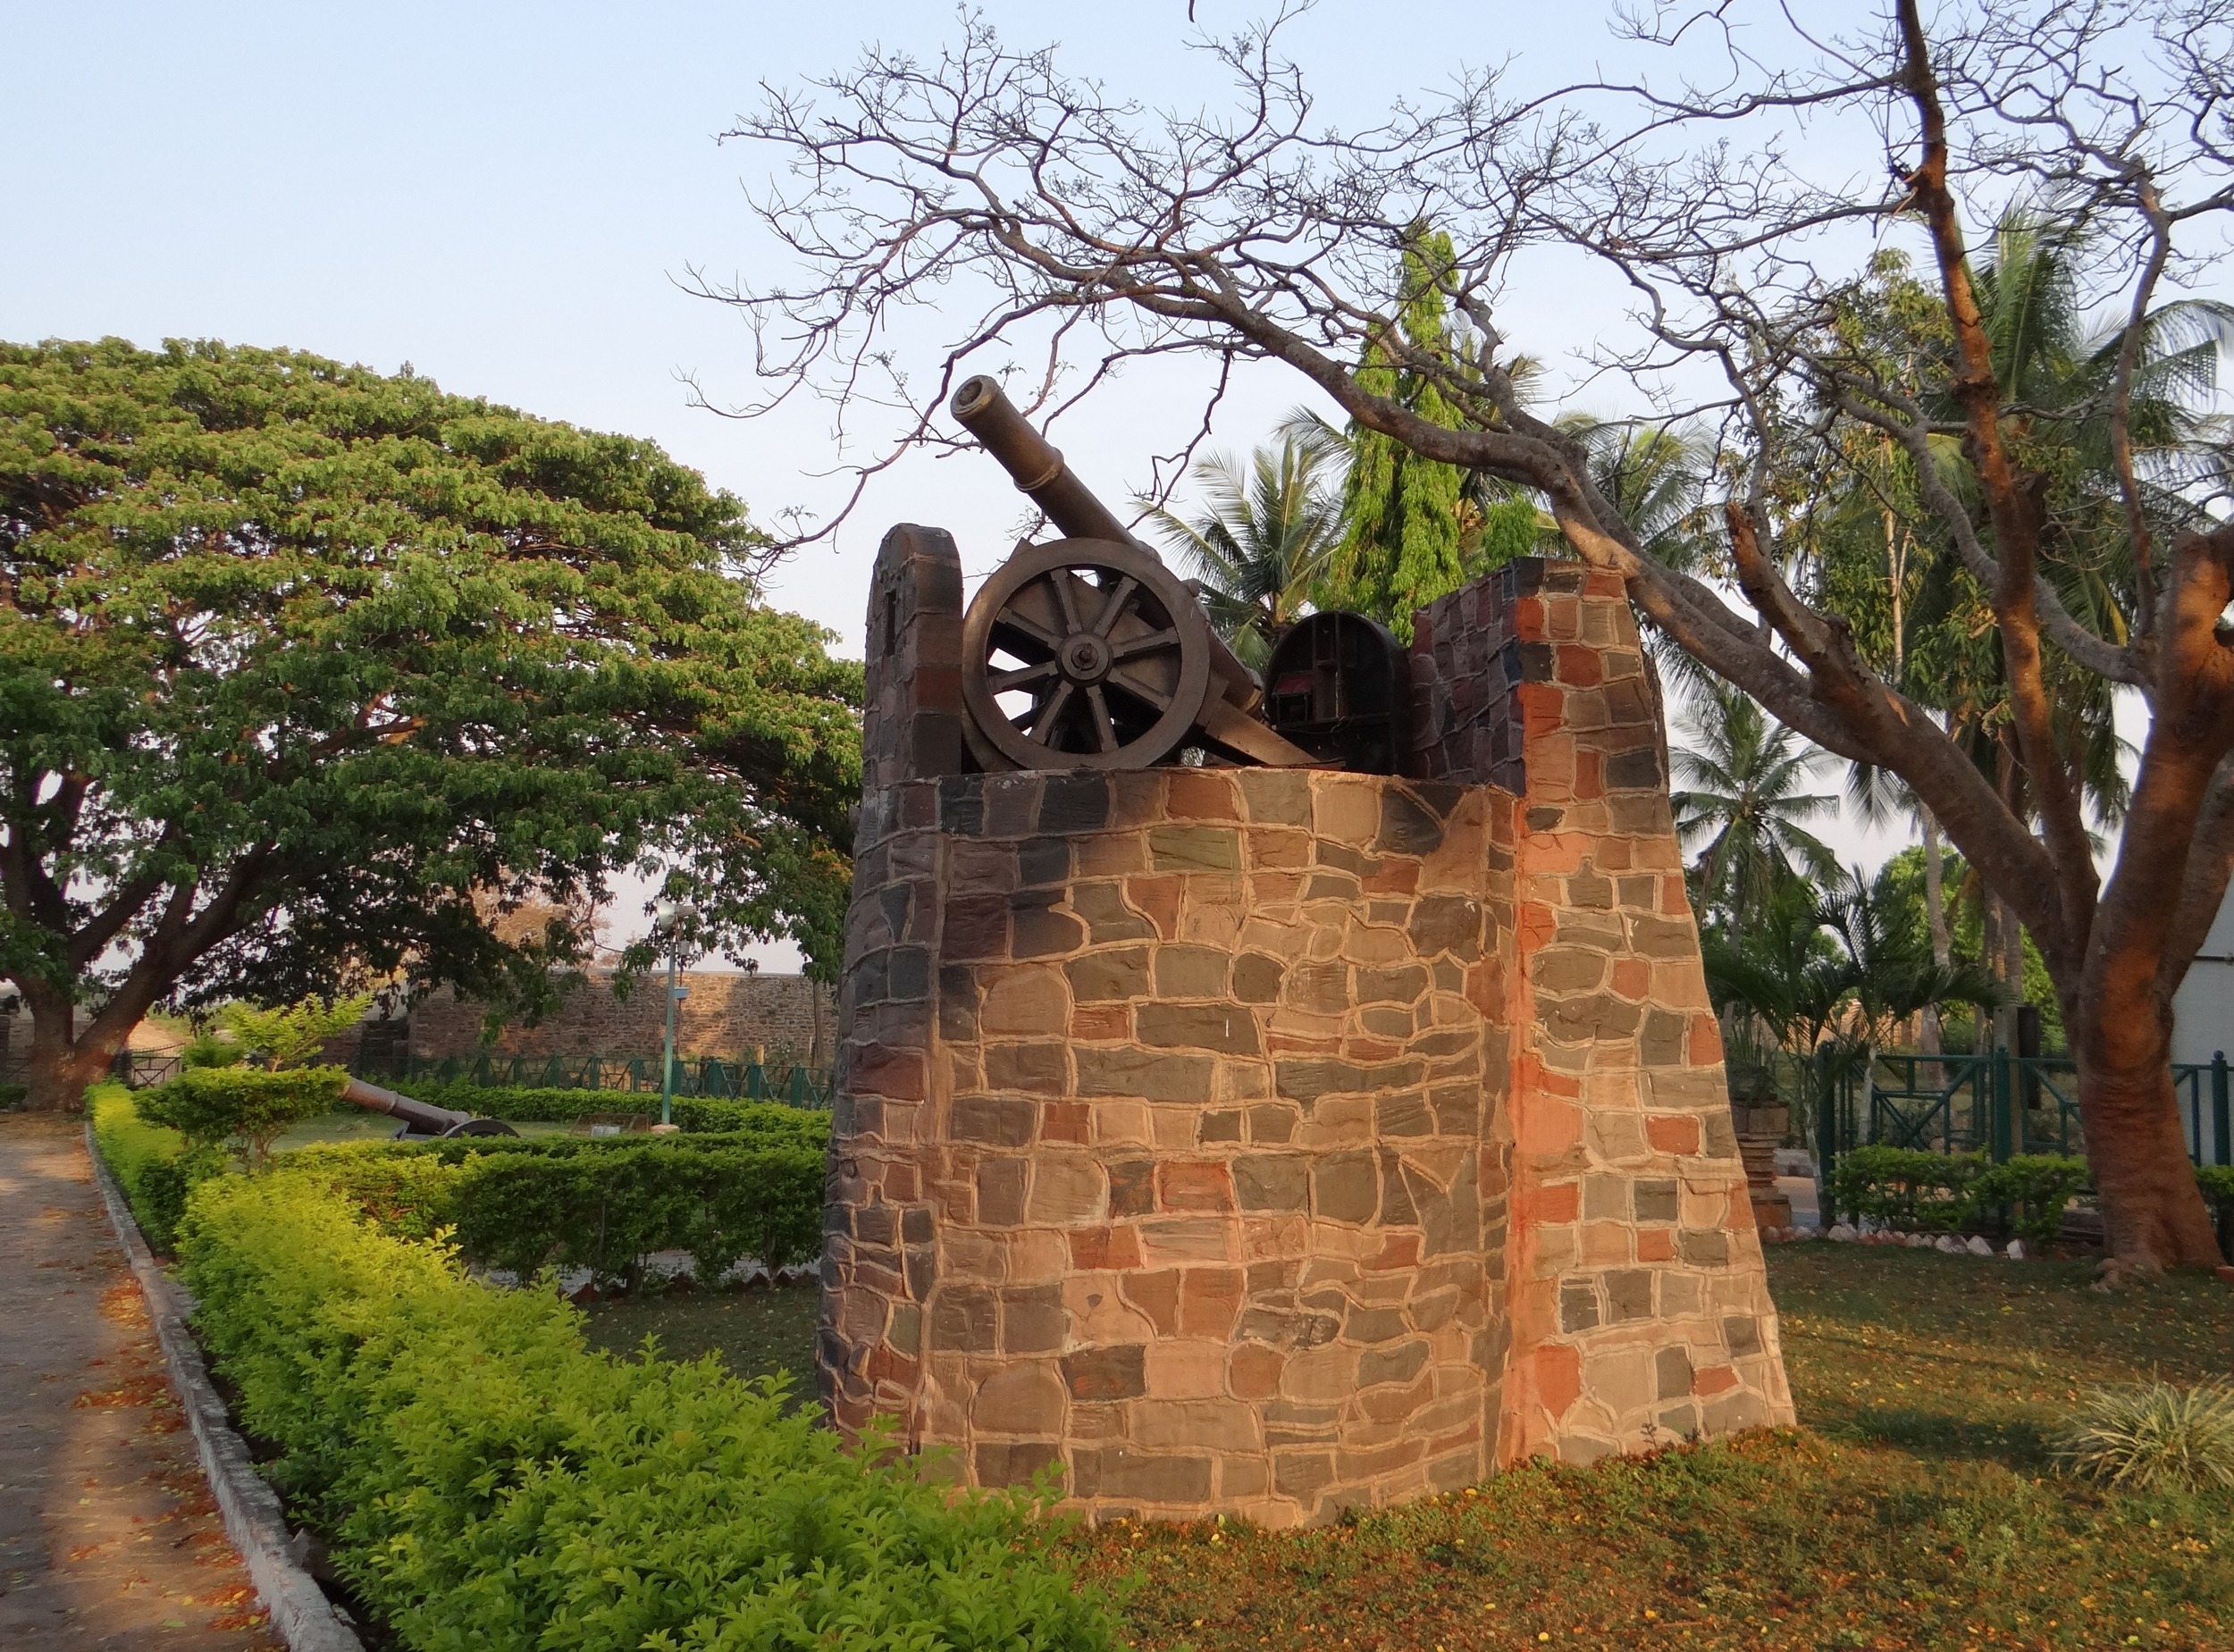
tree, monument, ruins, fort, india, karnataka, rural area, kittur, kittur fort, canon post